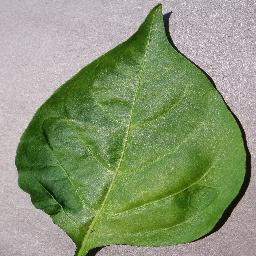
Label: Pepper,_bell___healthy